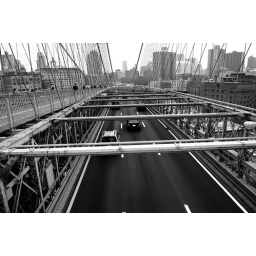
Towards Brooklyn in black and white